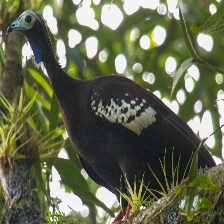
Species: BLUE THROATED PIPING GUAN
Scientific name: PIPILE CUMANENSIS